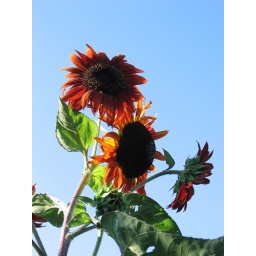
eight foot flowers against sky